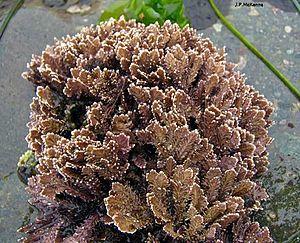
Coralinna est un genre d’algues rouges de la famille des Corallinaceae.
La famille des Corallinaceae est une famille d'algues rouges de l'ordre des Corallinales.